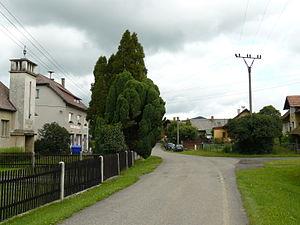
Mladějov est une commune du district de Jičín, dans la région de Hradec Králové, en République tchèque. Sa population s'élevait à 498 habitants en 2017.